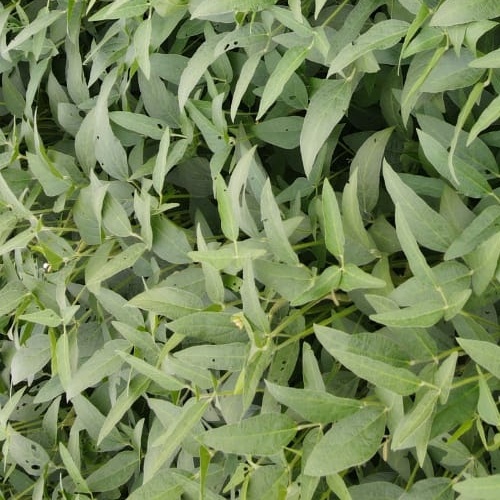
Label: Diabrotica_speciosa